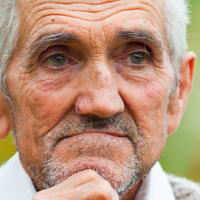
Age group: age 80 +